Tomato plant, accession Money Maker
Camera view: tilt-top (135 deg); turntable rotation: 180 degrees
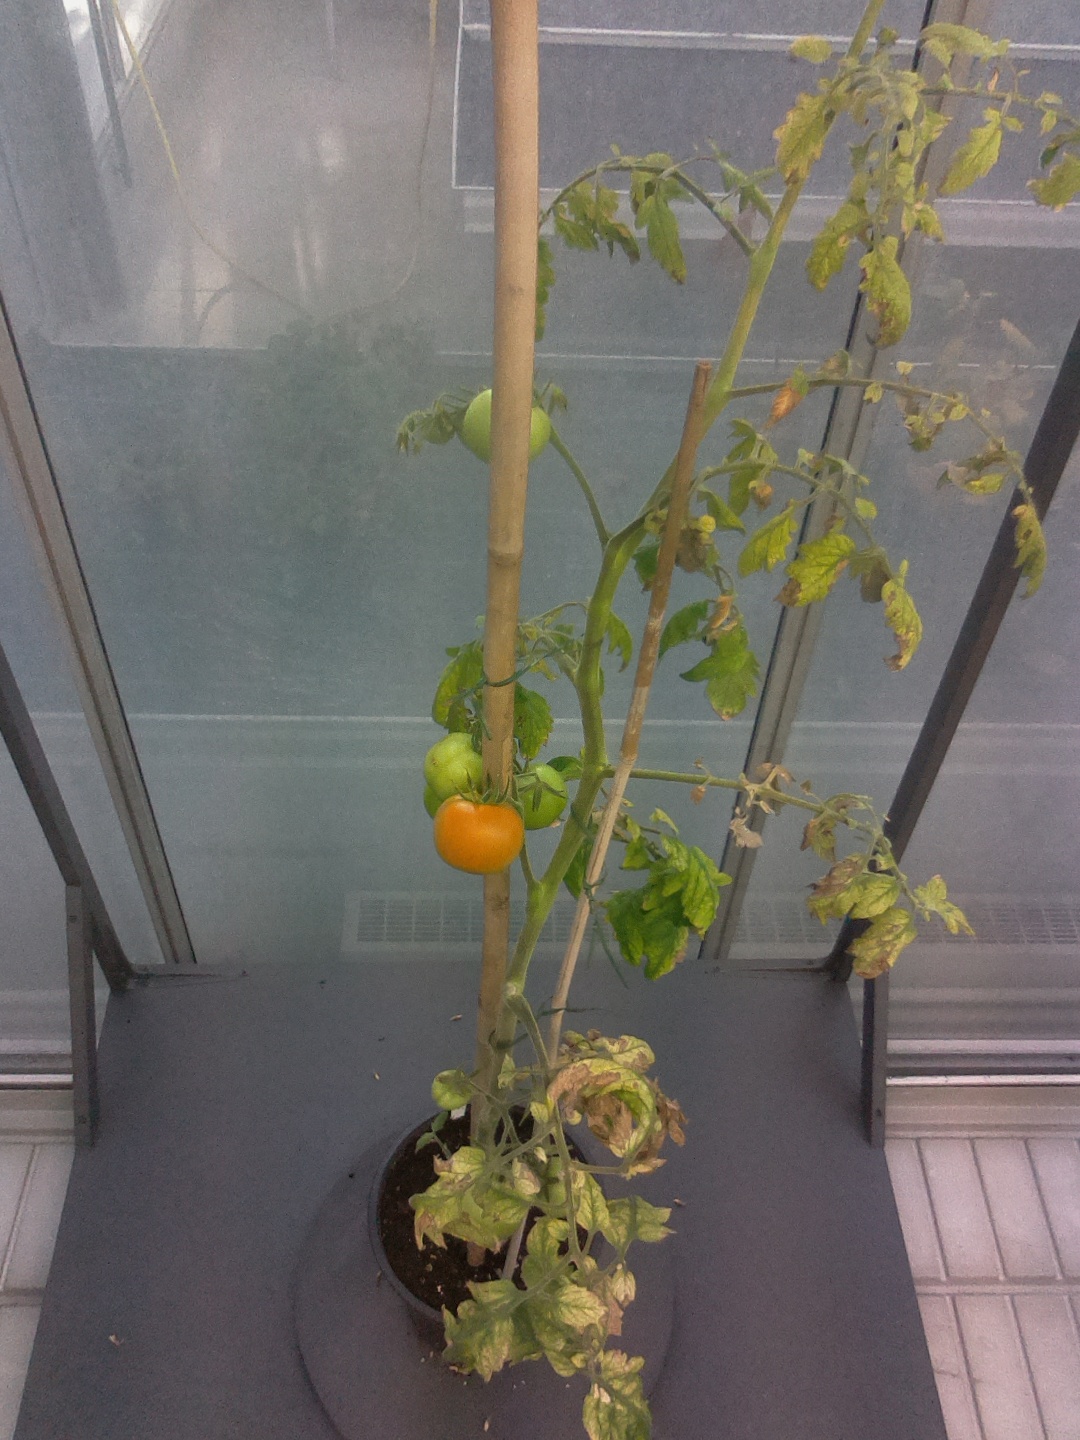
BBCH growth stage 80: fruits start showing typical ripe color (orange -> red)